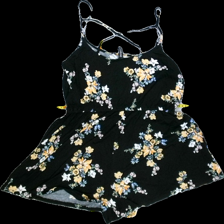
View: back
Type: Dress
Category: Ladies
Brand: H&M
Colors: Multicolor, Black, White, Orange, Green, Blue, Pink
Material: 100%viscose
Pattern: Floral print
Cut: C-collar, Regular
Size: M
Season: Summer
Trend: No trend
Stains: No
Price range: <50
Recommended usage: Export